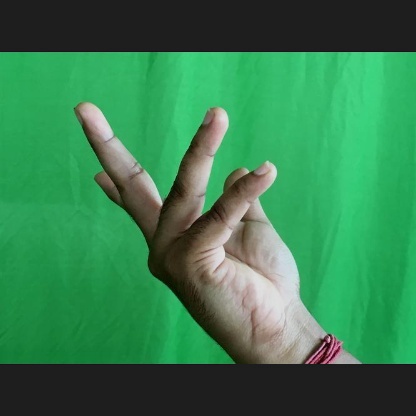
Mudra: Alapadmam